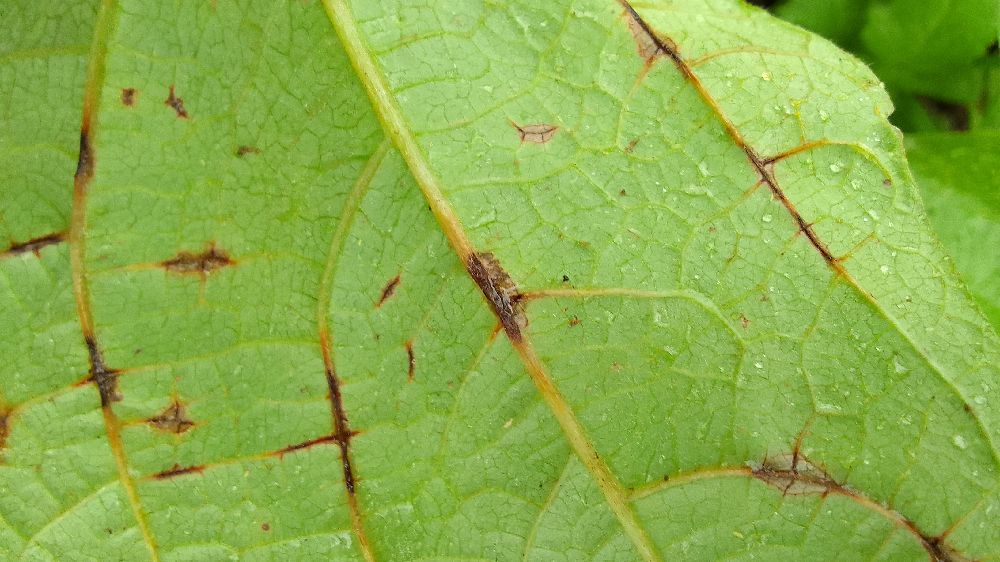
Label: anthracnose